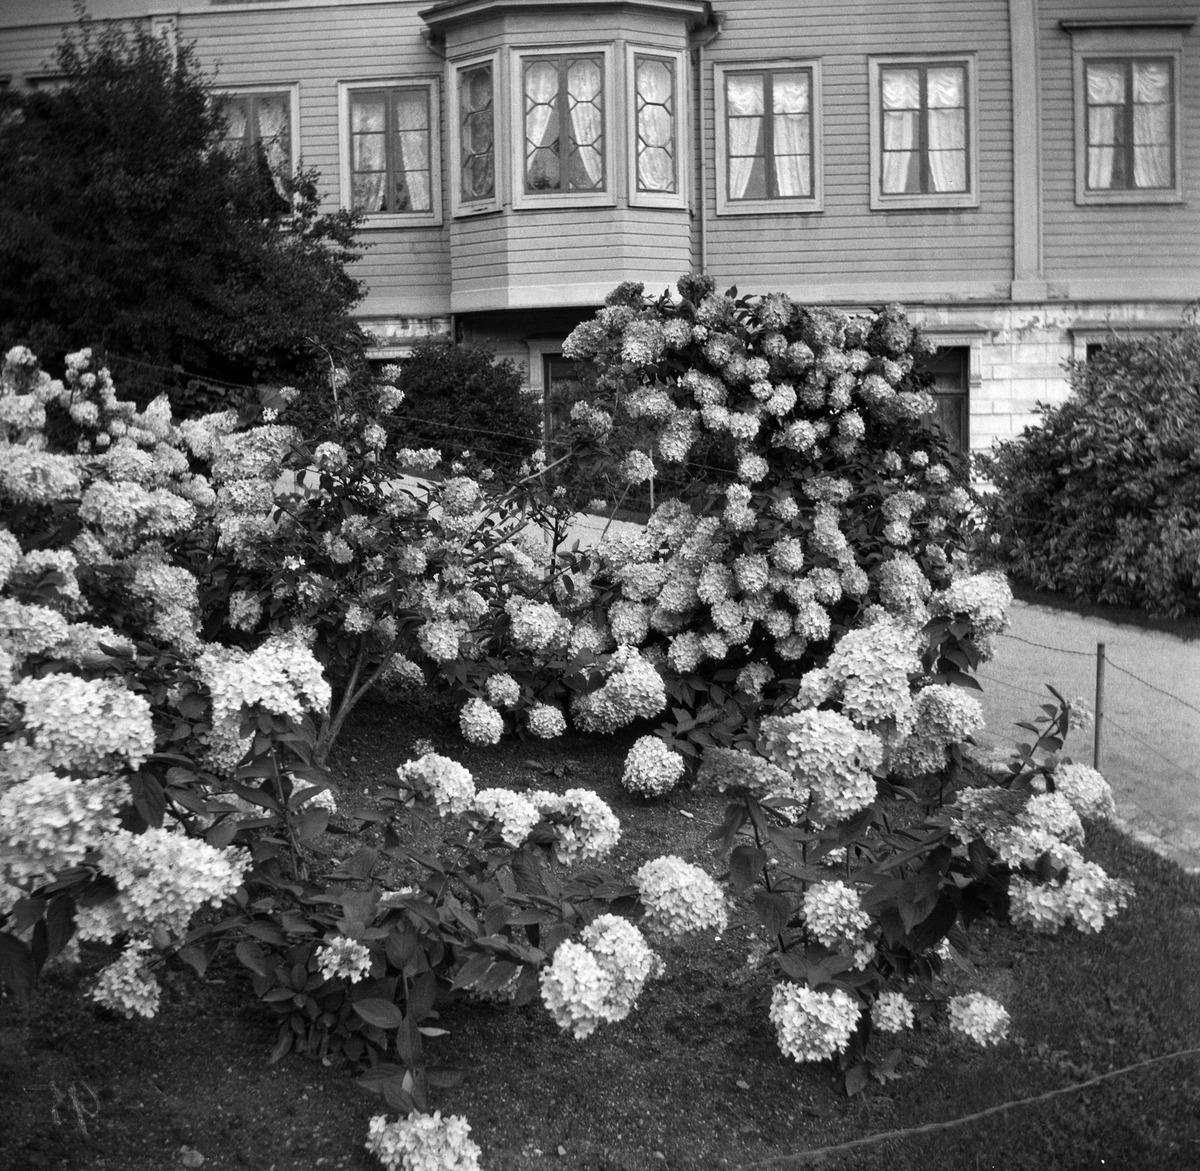
Istutuksia Tähtitorninmäellä, taustalla Tähtitorninkatu 8
sisällön kuvaus: Istutuksia Tähtitorninmäellä, taustalla Tähtitorninkatu 8. mustavalkoinen
Kuvaaja: Timiriasew, Ivan, valokuvaaja
Ajankohta: kuvausaika 1912
Paikka: Suomi, Uusimaa, Helsinki, Ullanlinna Helsinki, Helsinki
Aiheet: puistot, istutukset, koristekasvit, pensaat, puurakennukset, asuinrakennukset